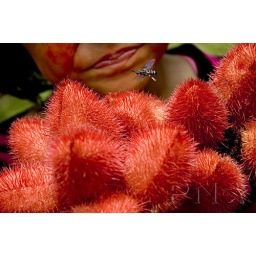
close up image of a girl holding a bunch of fruits from a tree - as a bee flys by in the shot.